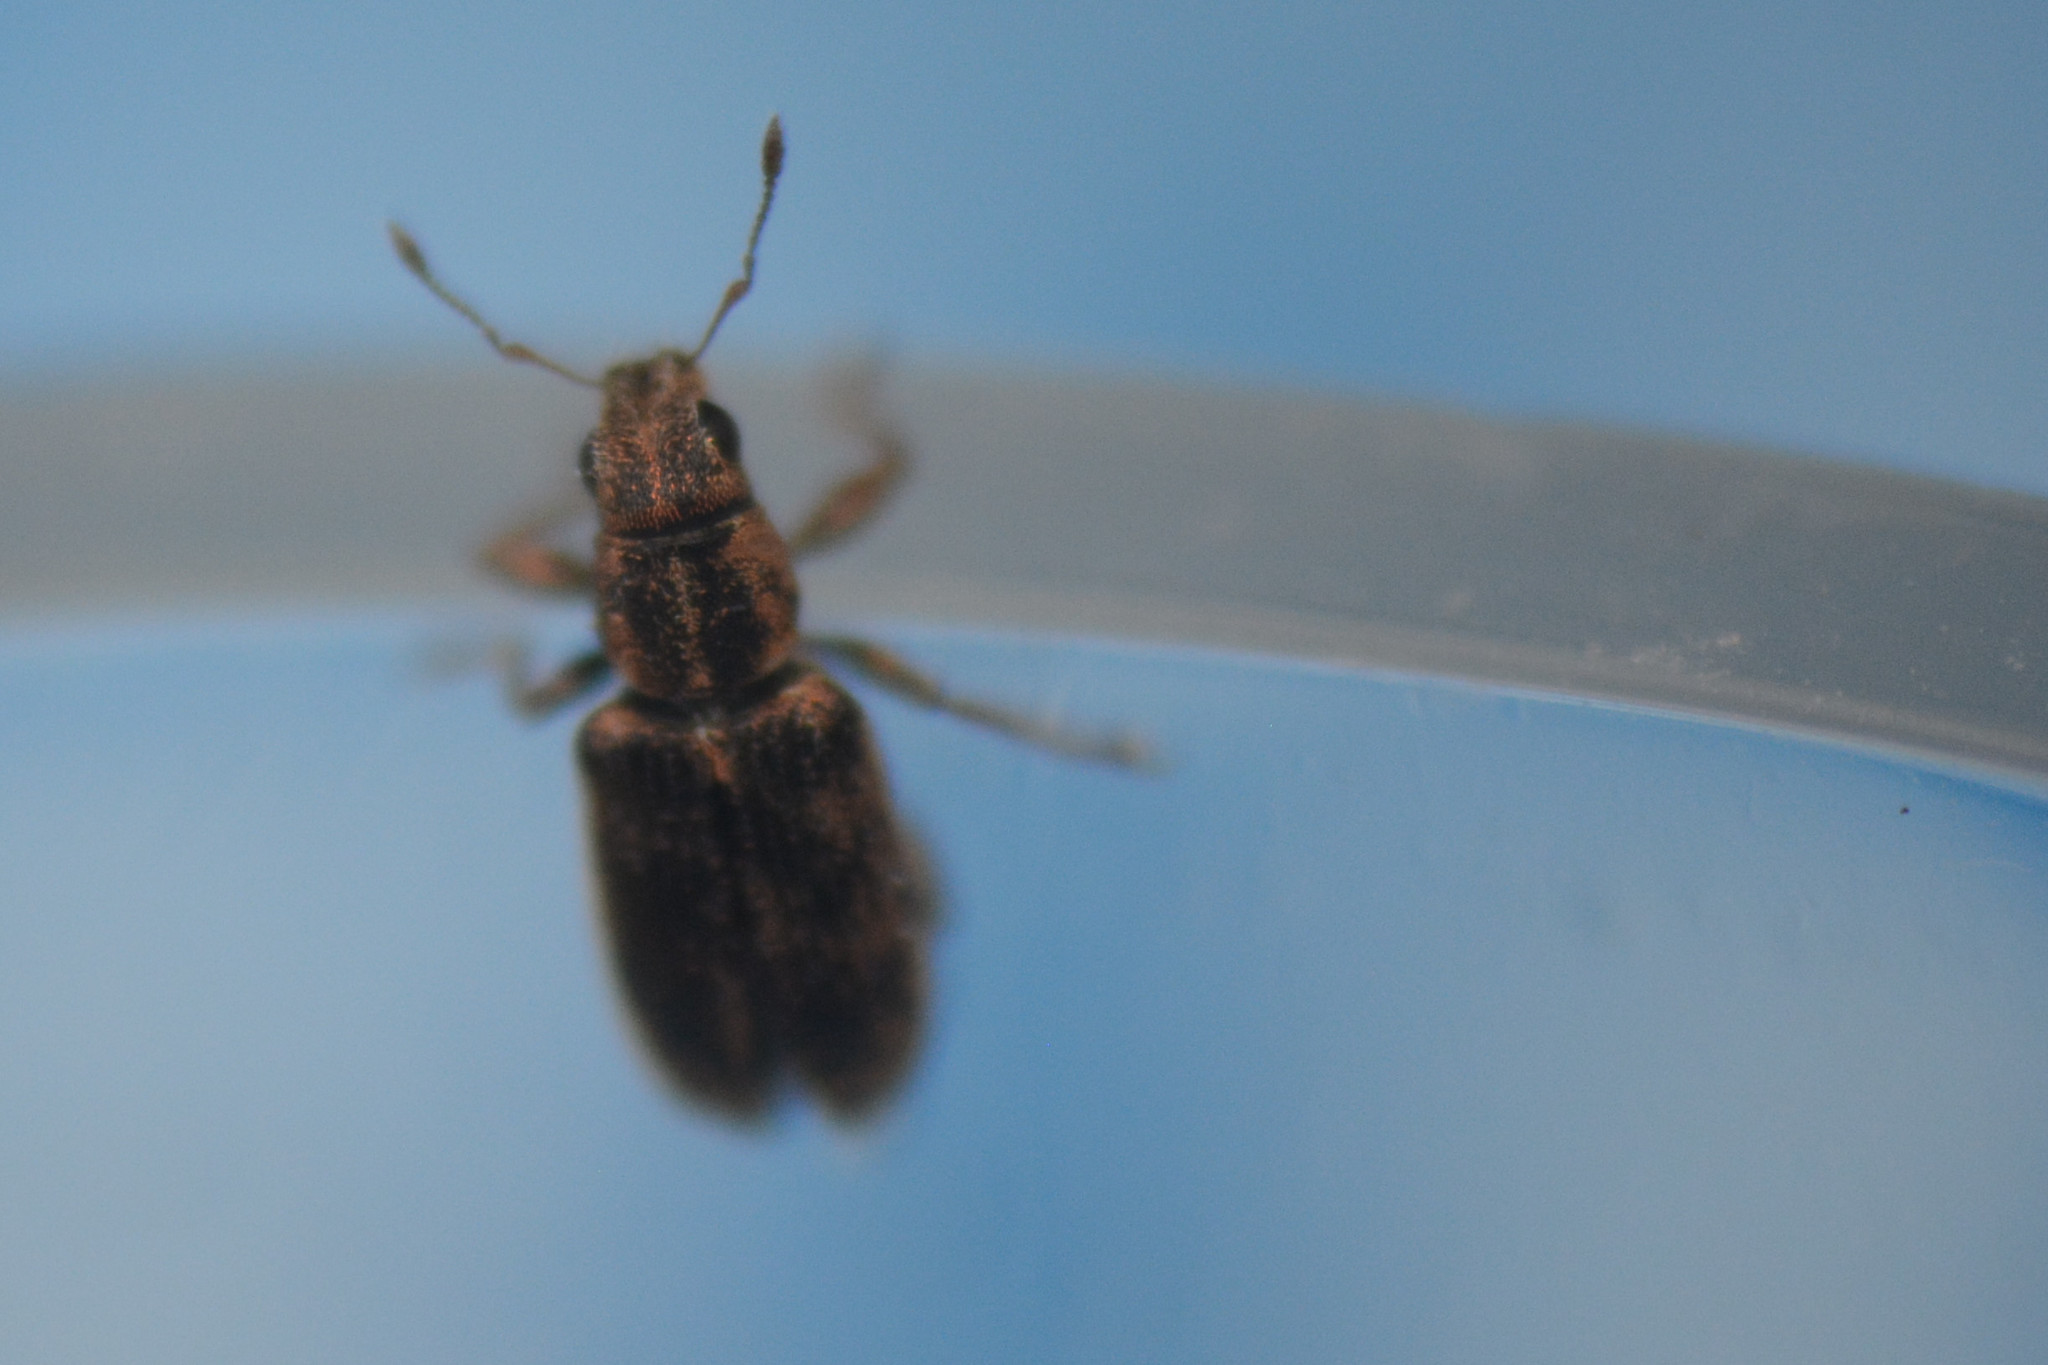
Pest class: pea_leaf_weevil